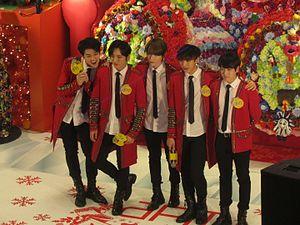
B.I.G, est un boy group sud-coréen formé par GH Entertainment. Le groupe est composé de six membres : J-Hoon, Benji, Gunmin, Minpyo, Heedo et Jinseok. Ils débutent le 9 juillet 2014 avec leur premier single "Hello".